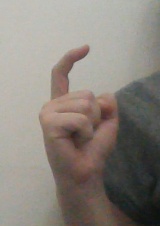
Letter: ra